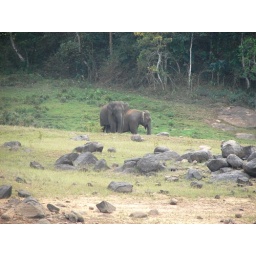
kerala - wild elepahnts returing to the forest - this picture was taken from a boat in periyaar lake in thekkady.